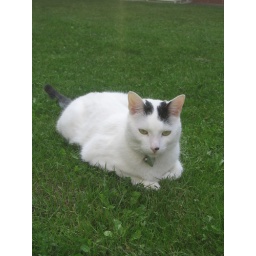
Badger is the eldest of my Beautiful Boys. Boss of the house, and loves nothing more than sleeping in my flower basket!!..